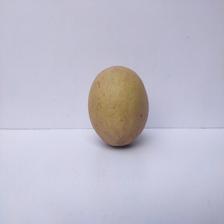
Size: Large